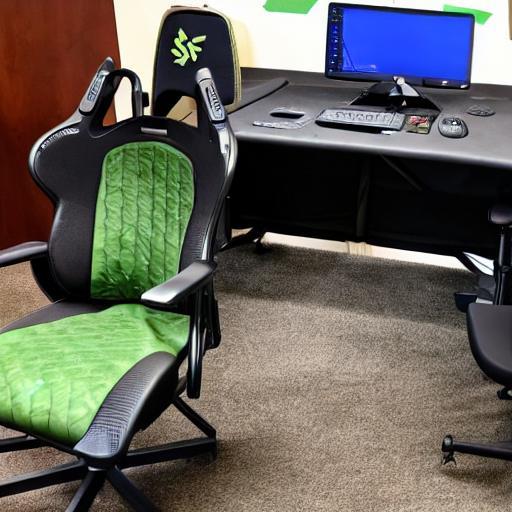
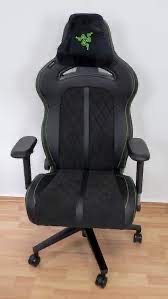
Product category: items_chair
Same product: no